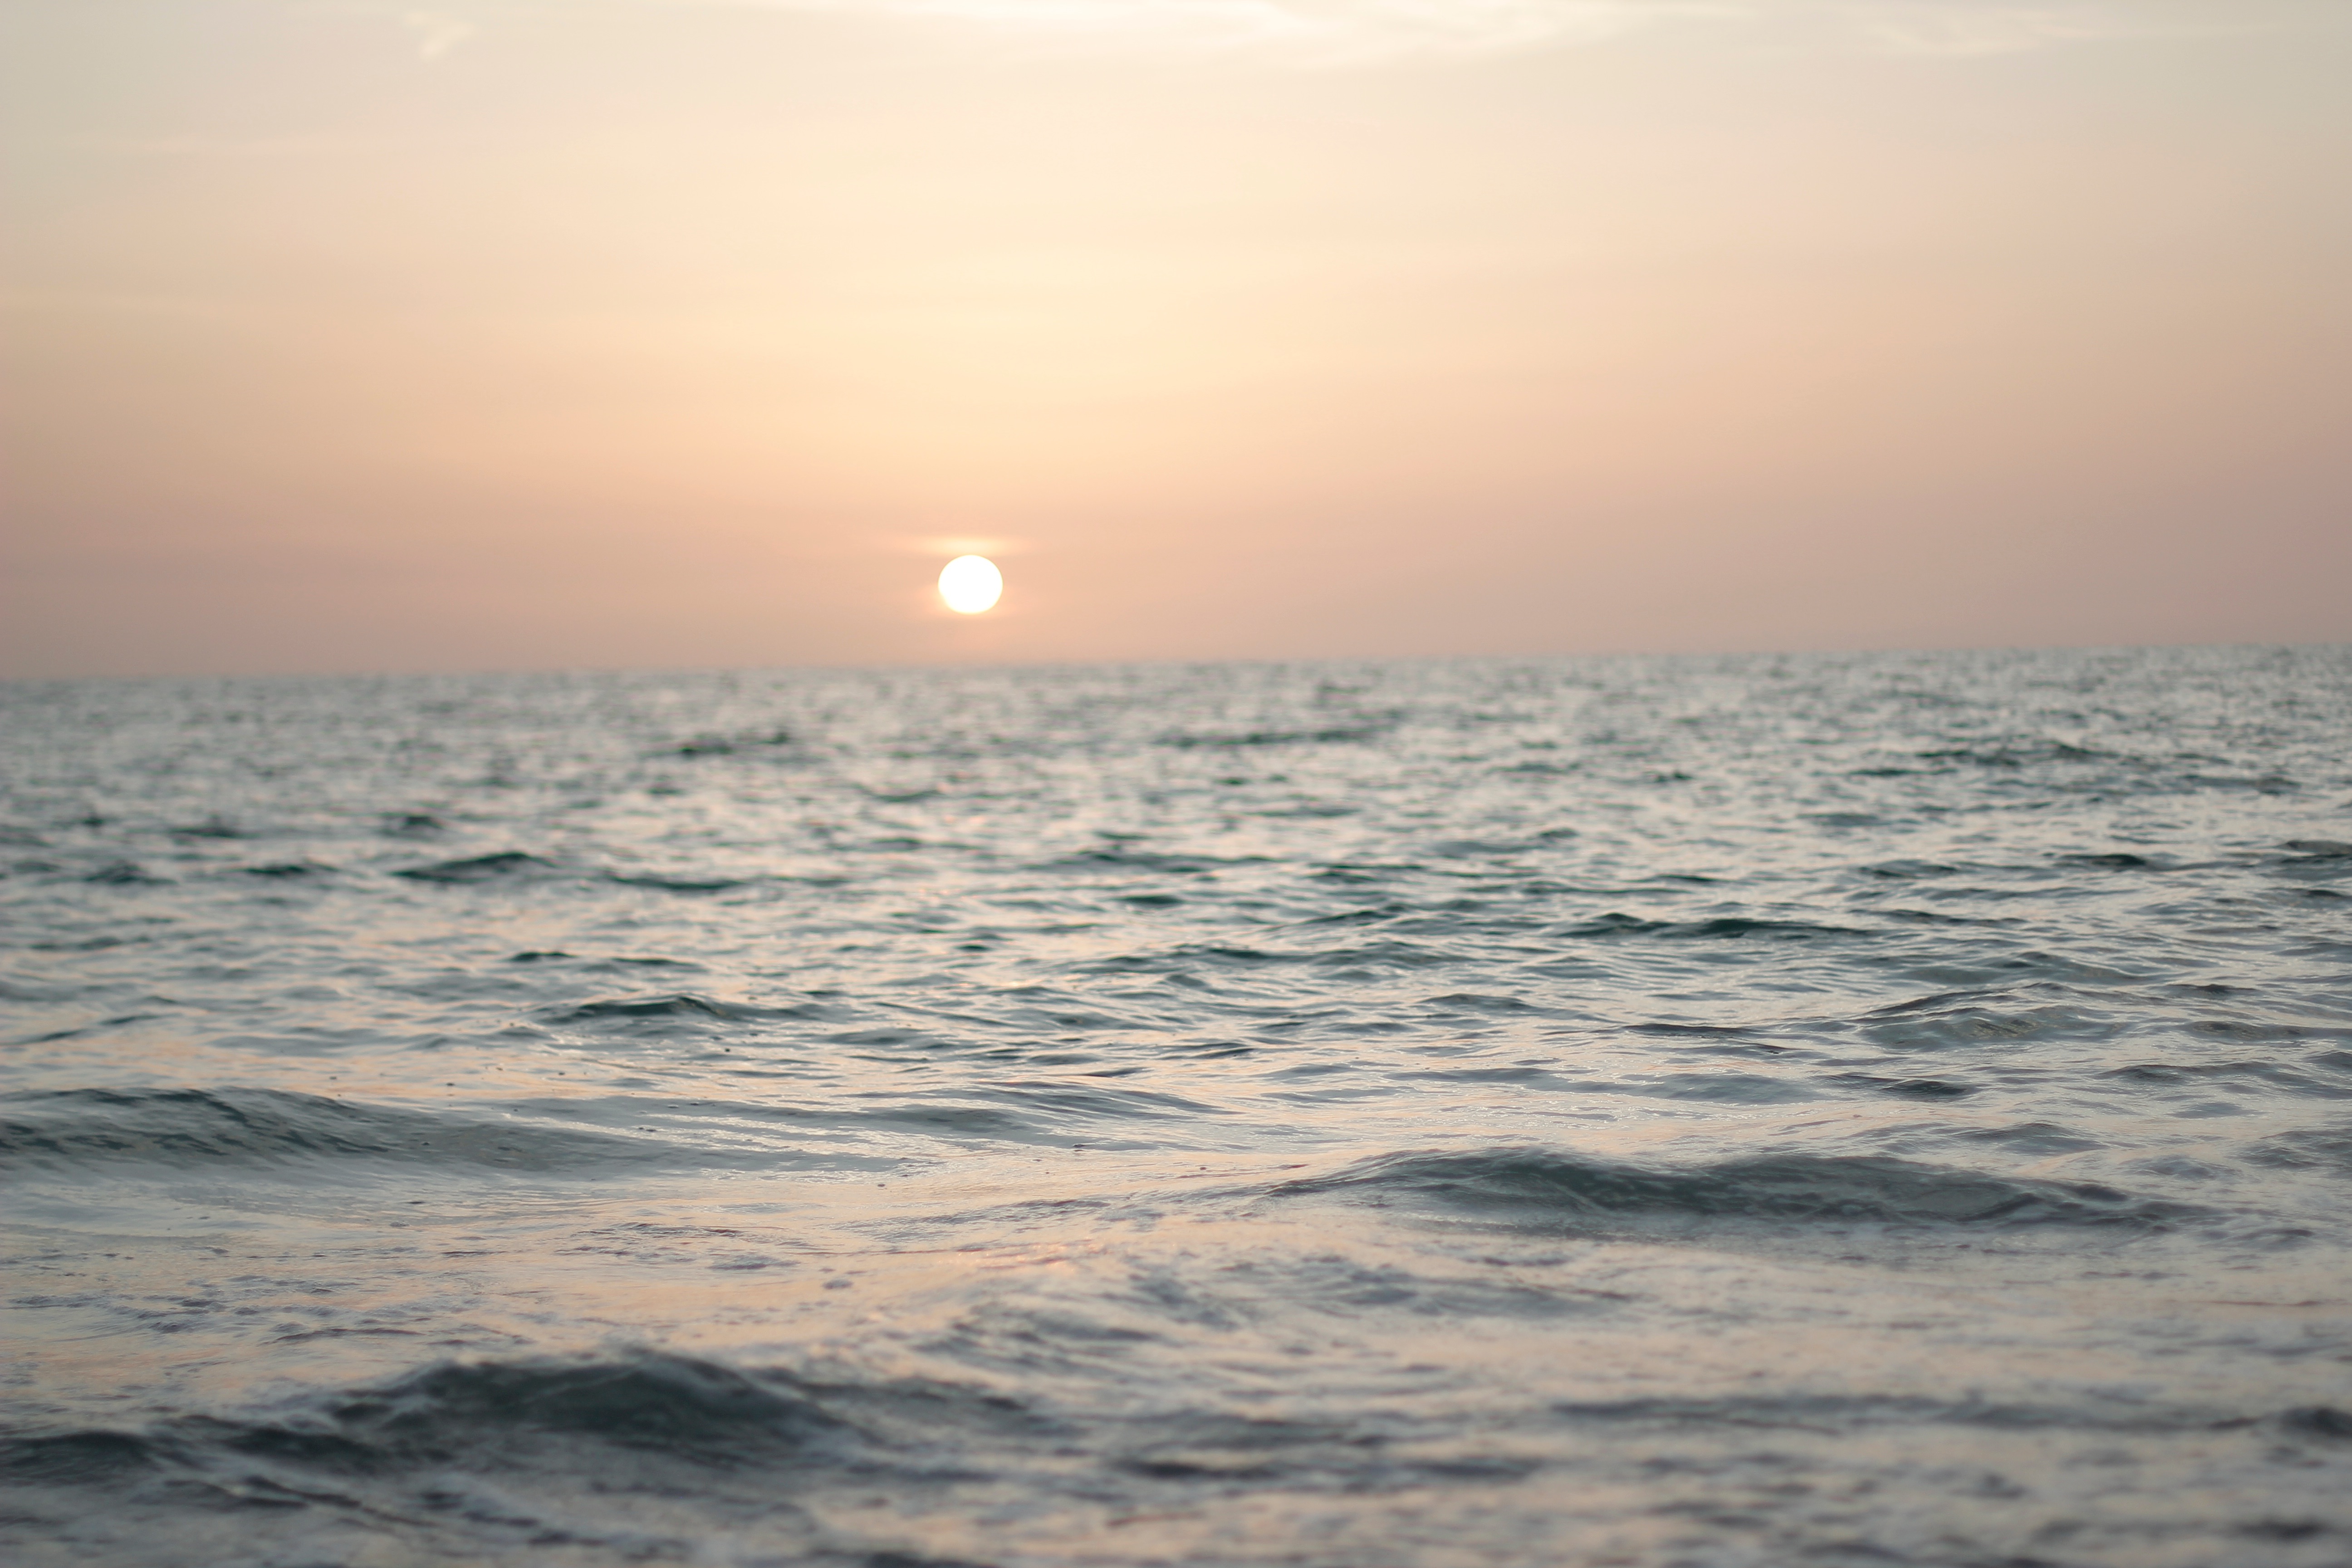
beach, sea, coast, ocean, horizon, cloud, sun, sunrise, sunset, sunlight, morning, shore, wave, dawn, dusk, body of water, atmospheric phenomenon, wind wave